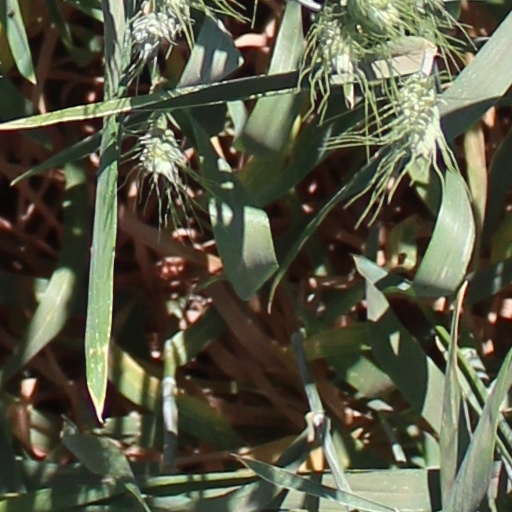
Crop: wheat